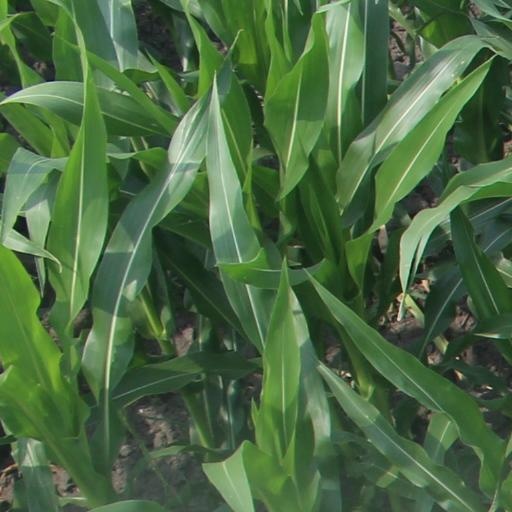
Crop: maize; corn